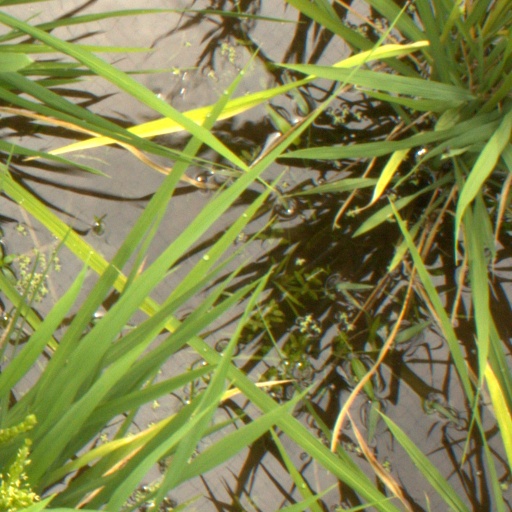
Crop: rice